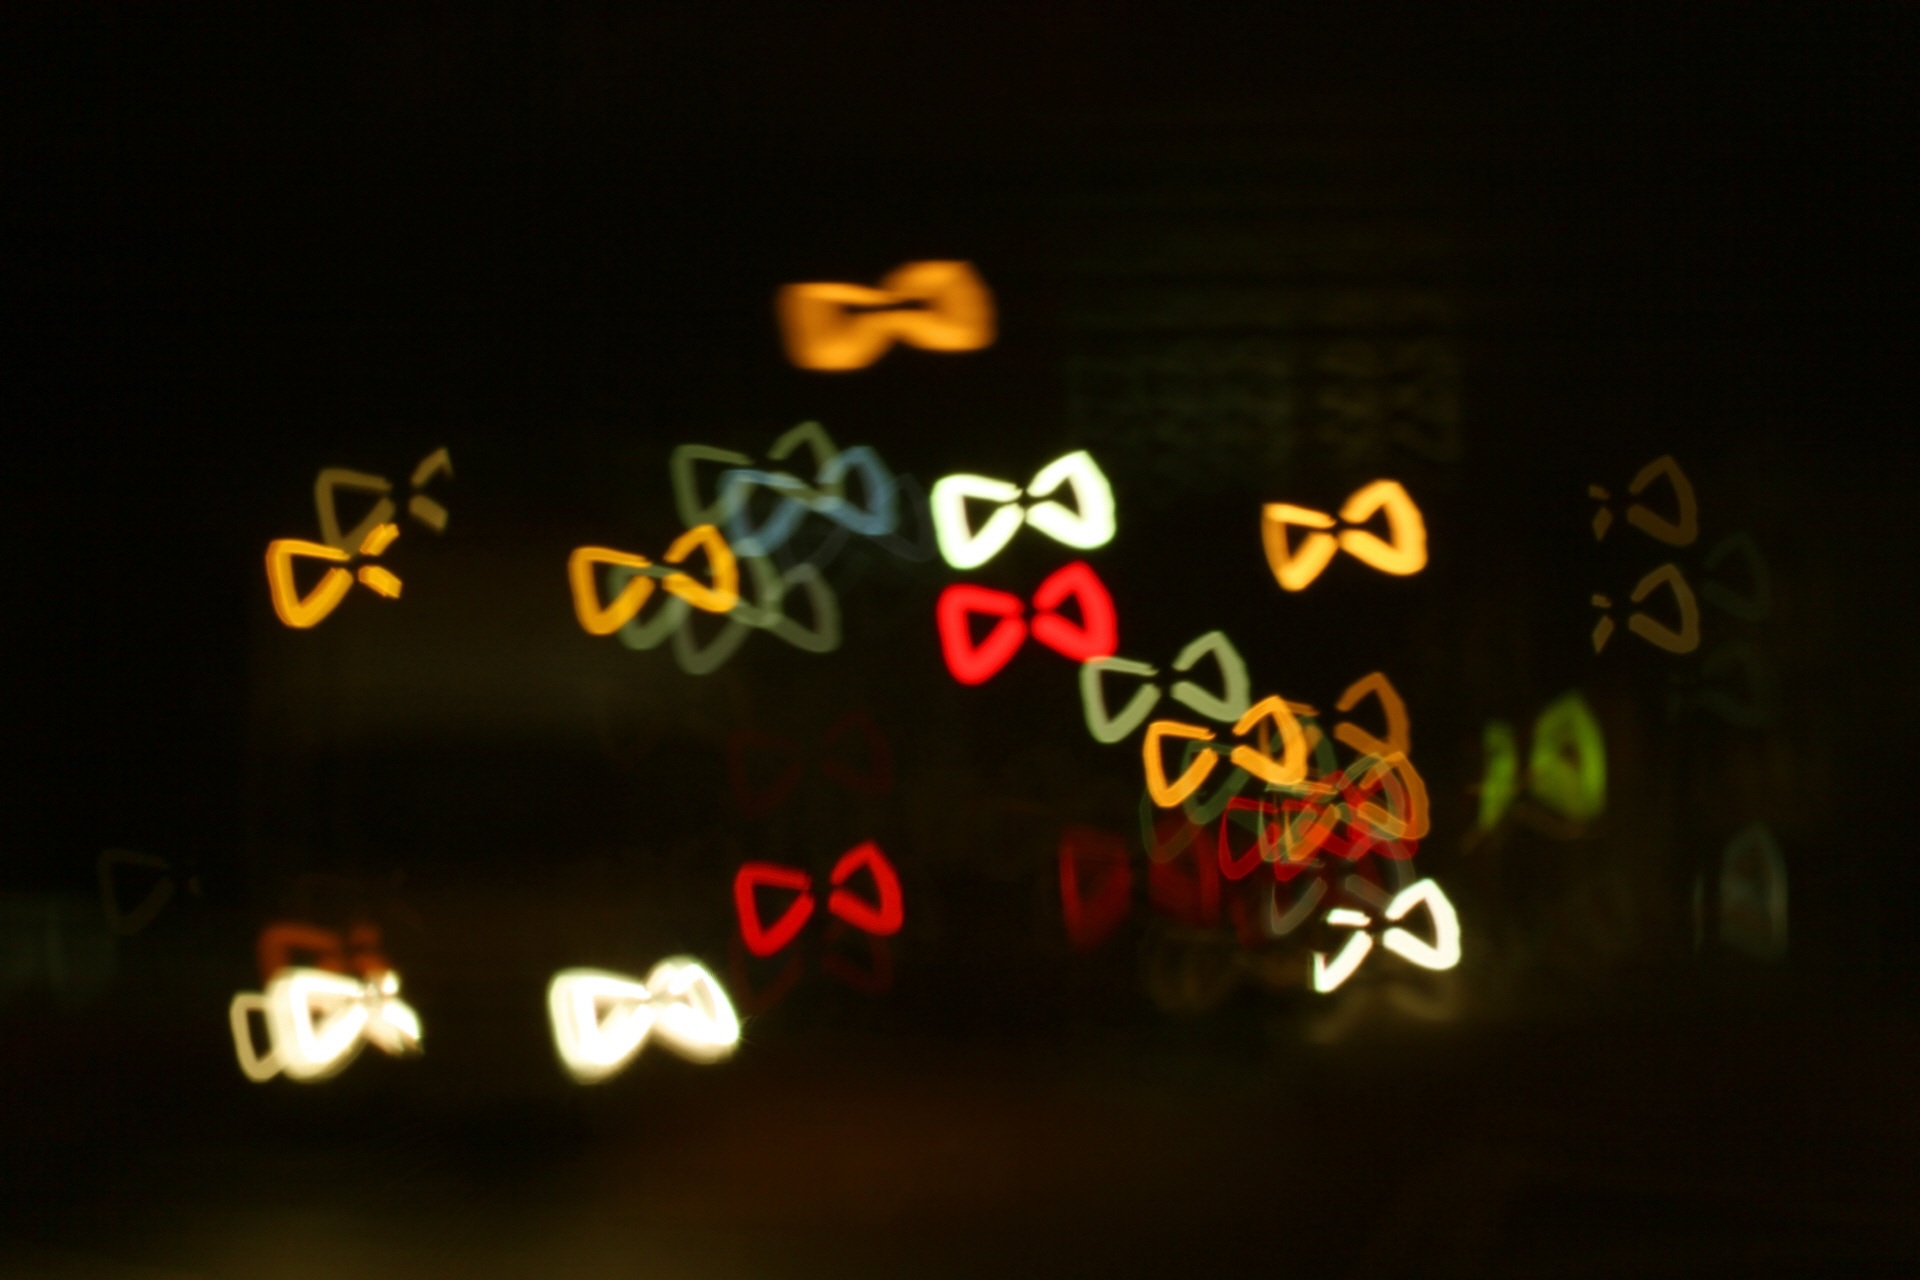
light, bokeh, night, number, dark, love, darkness, signage, lighting, ribbon, neon sign, reflect, font, non, night view, emotion, mont hwan, computer wallpaper